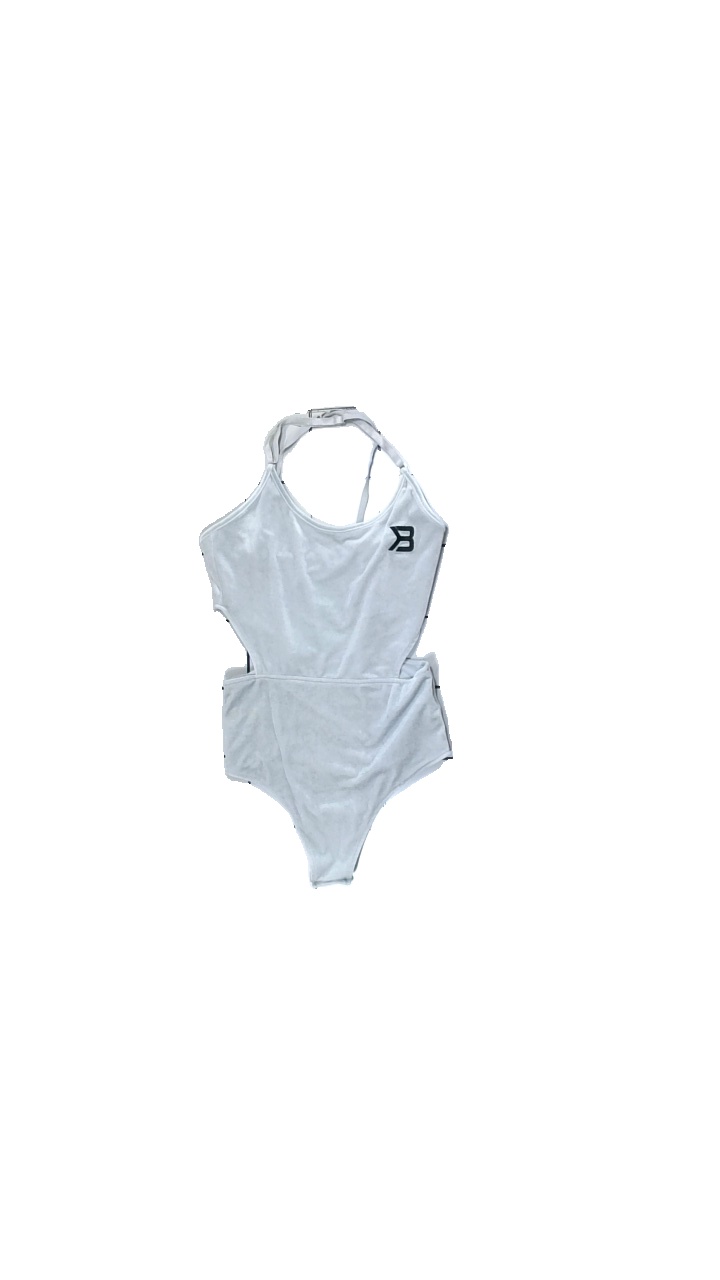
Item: Top (Ladies)
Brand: Better Bodies
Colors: Grey
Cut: Tight
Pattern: Logo print
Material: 95% Poly 5% Spandex
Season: All
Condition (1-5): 5
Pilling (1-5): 5
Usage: Reuse
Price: <50